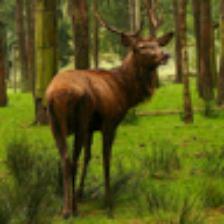
Label: NonHuman